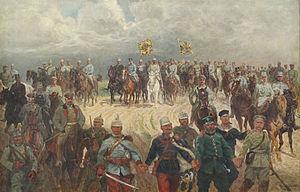
Ludwig Koch est un peintre, sculpteur et illustrateur autrichien.